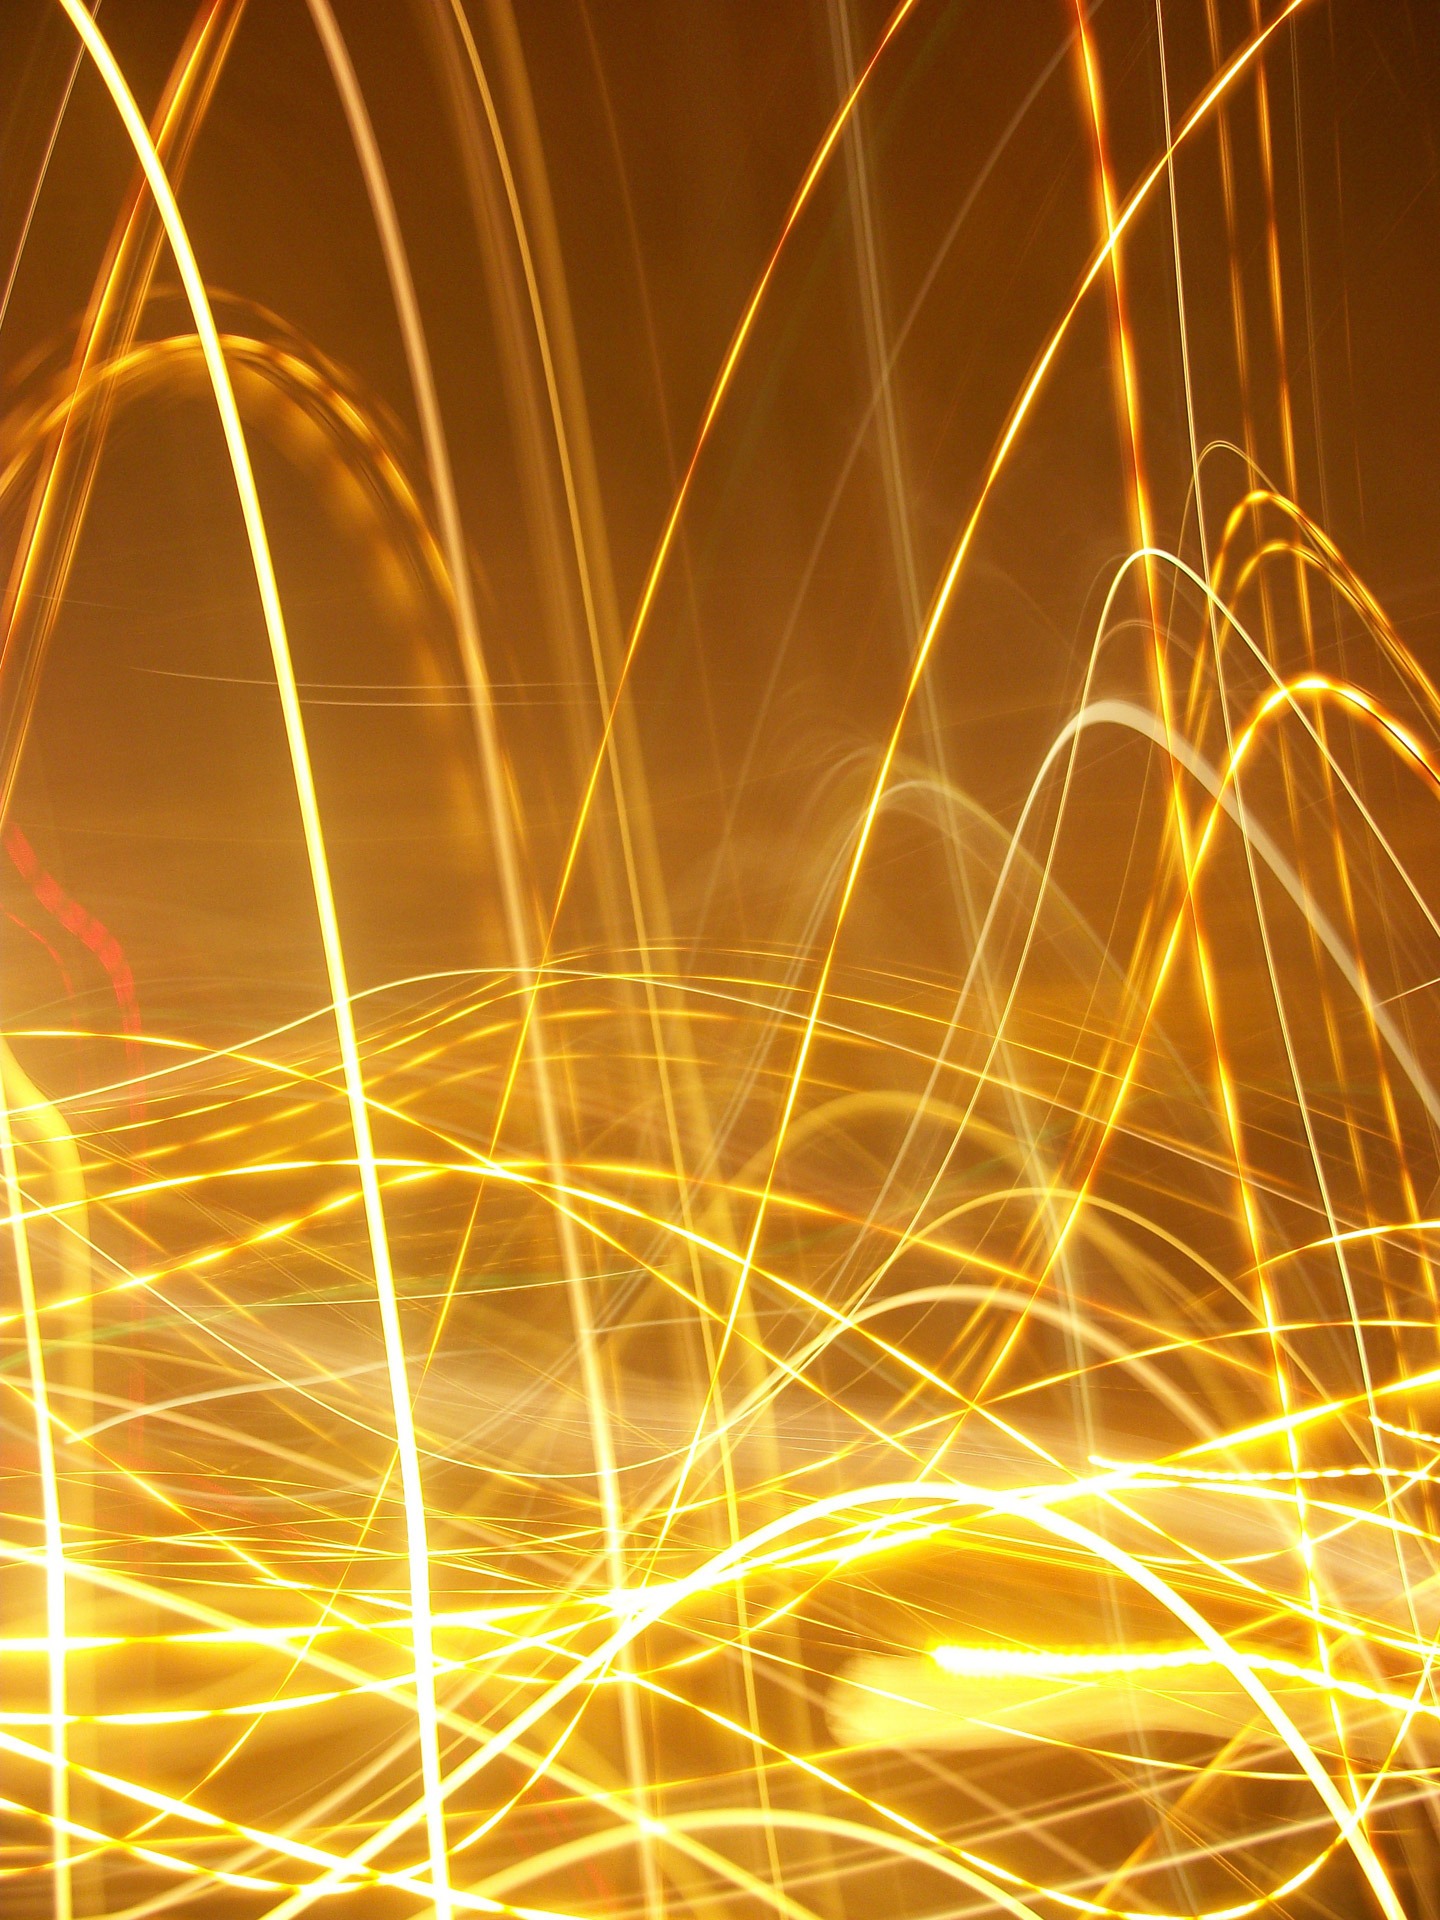
light, abstract, night, photography, sunlight, sparkler, line, reflection, artist, electricity, yellow, lighting, circle, art, background, design, backgrounds, designs, light streaks, computer wallpaper, kinetic art, camera toss, camera tossing